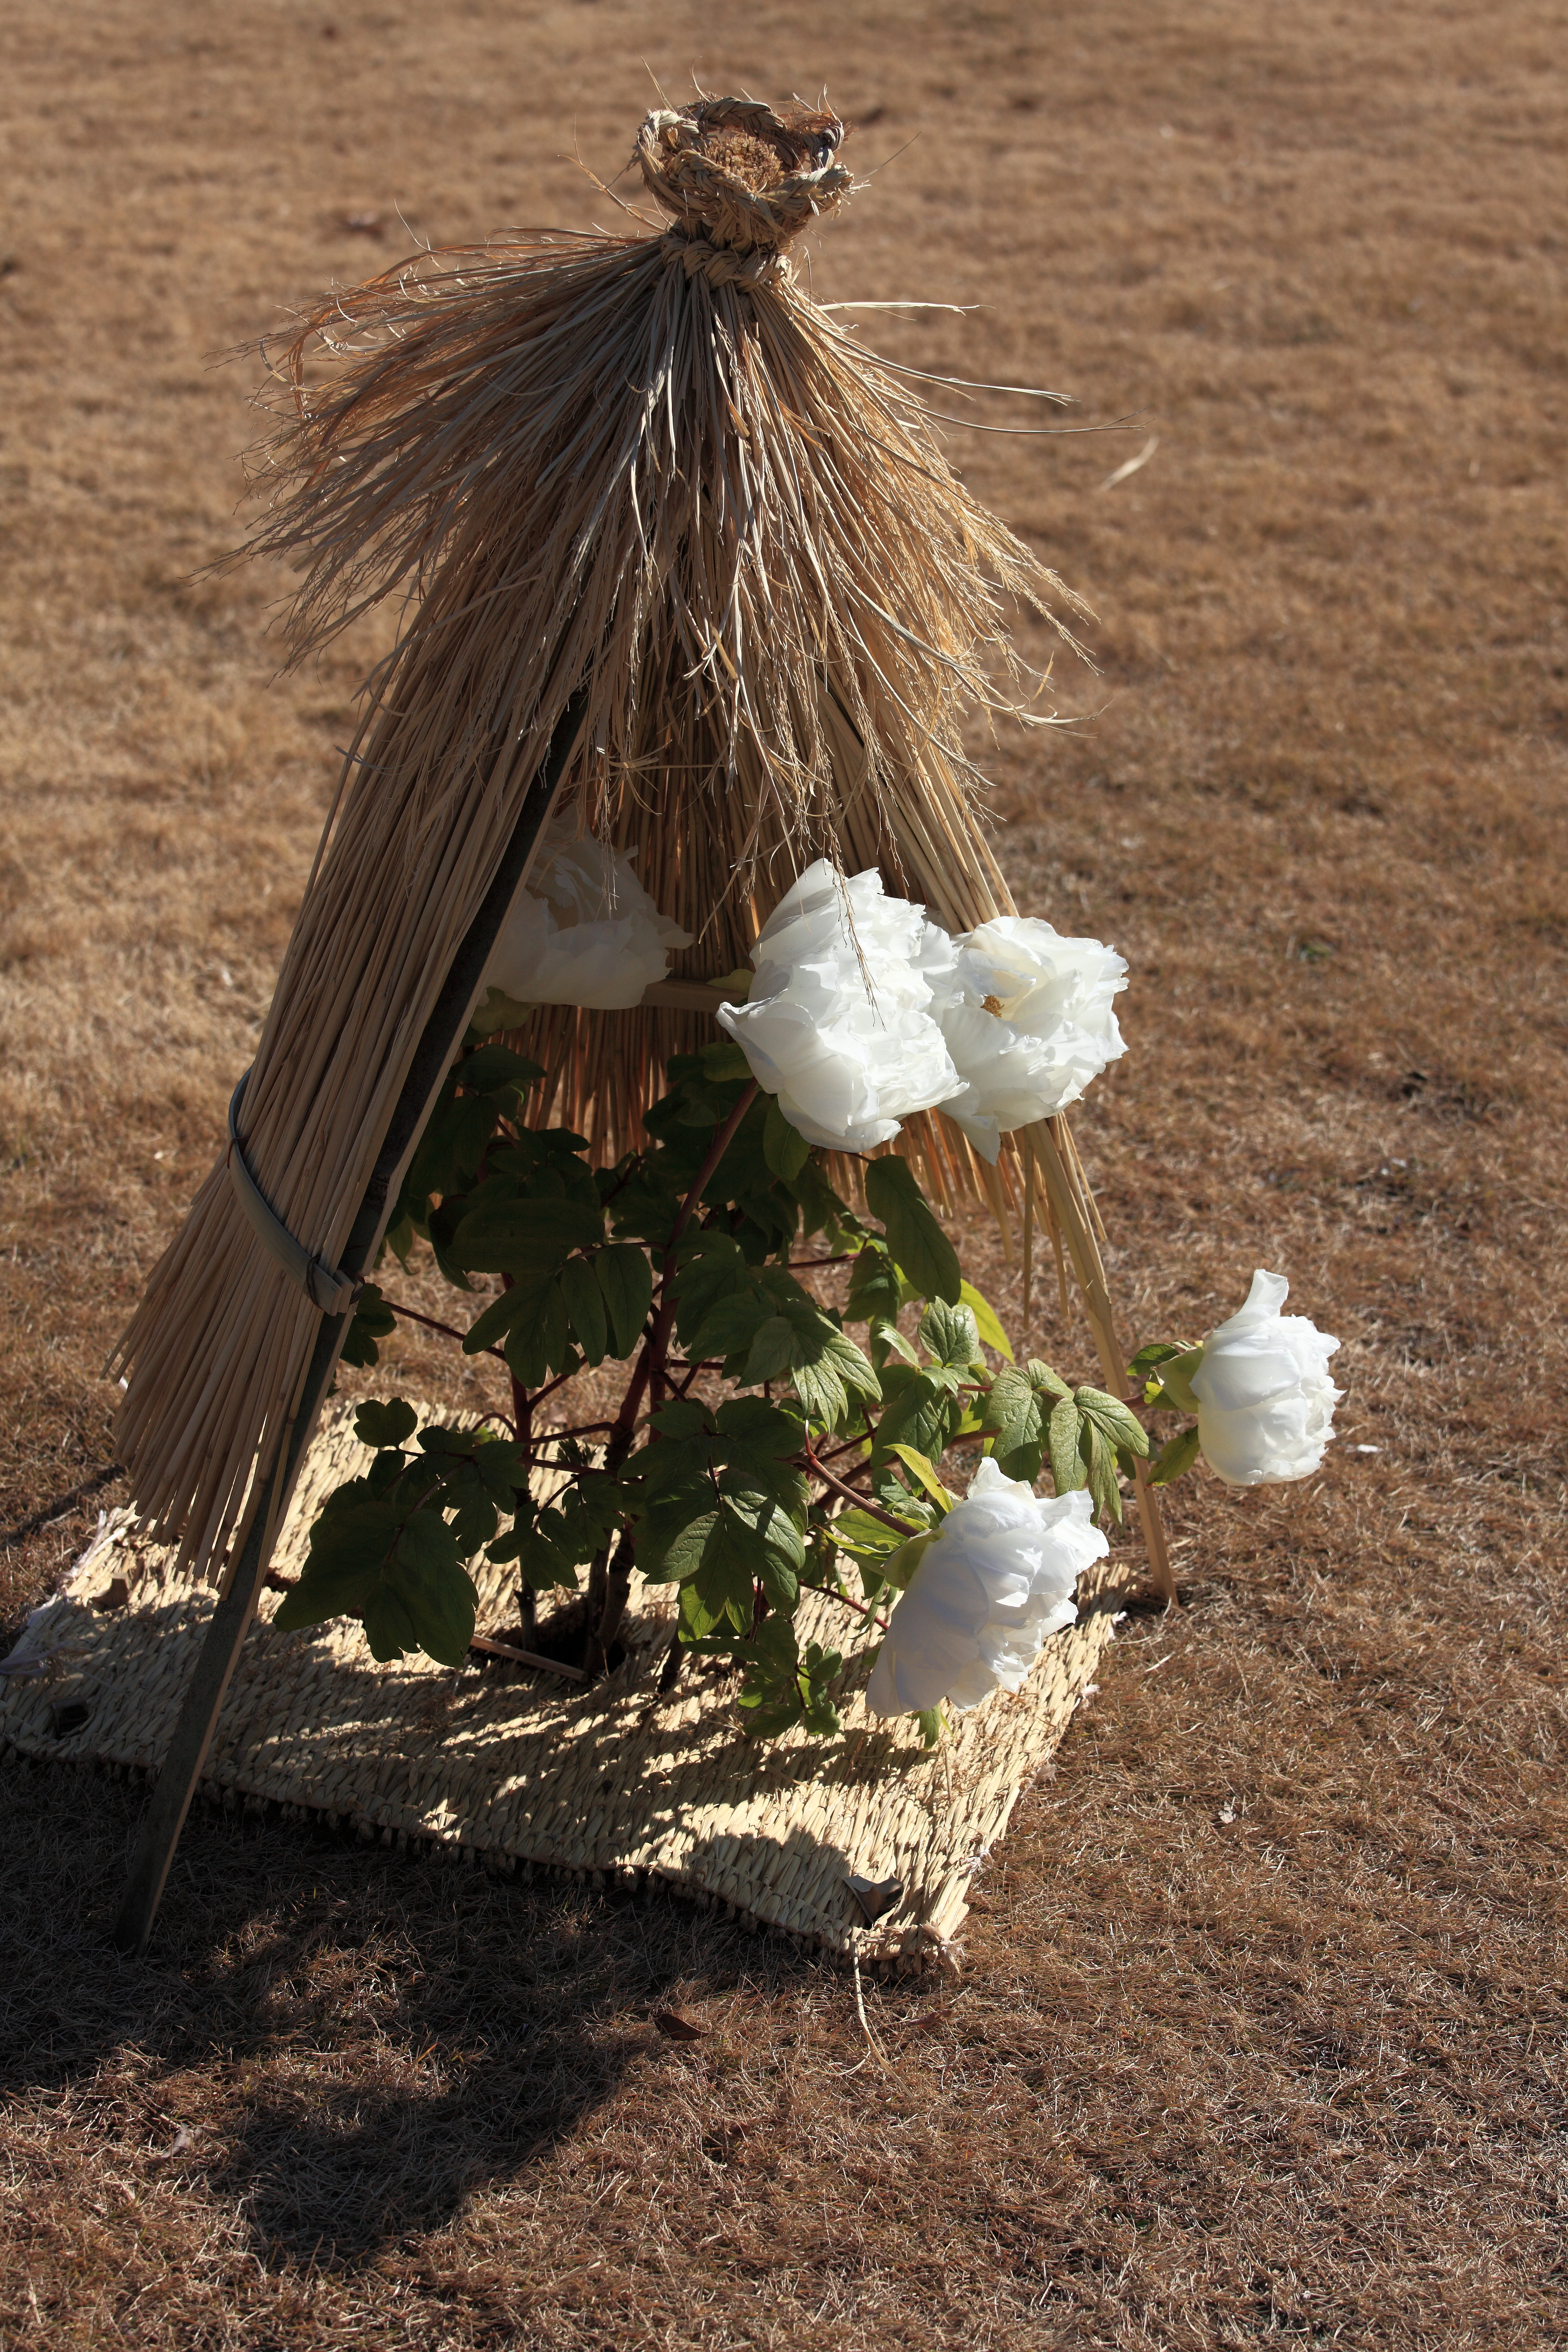
tree, grass, plant, leaf, flower, food, spring, high, autumn, soil, agriculture, coconut, 5d, hires, markii, hi, res, resolution, peony, overcoat, grass family